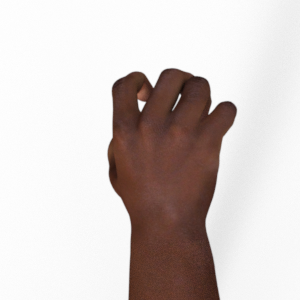
Label: rock